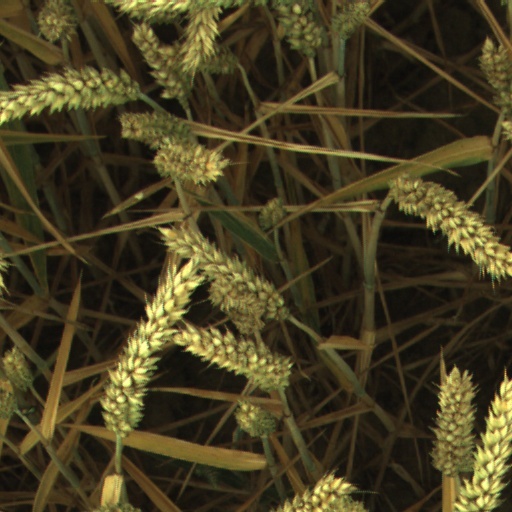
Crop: wheat